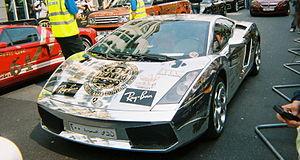
Le Gumball 3000 est un rallye automobile annuel international inspiré du Cannonball, de 3 000 miles de distance moyenne lui donnant son nom, qui se déroule généralement sur le réseau routier à travers l'Europe, les États-Unis et l'Asie. Il s'agit d'un rallye de régularité sans chronométrage, ni de prix pour le premier arrivé sur les points de contrôles. Cependant il arrive que certains participants dépassent très largement les limitations de vitesse et se voient verbalisés ou confisquer leur véhicule par les polices des pays traversés.